2011–12 Al-Nassr FC season

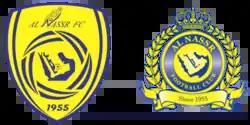
Left: The Old Logo, Right: The New Logo

On 11 August 2011, the club's chairman Prince Faisal Bin Turki Bin Nasser showed for the first time the team's new logo. The event was held during half time of a friendly match between Al Nassr's first team and Al Nassr's U-23 team in Prince Abdulrahman Bin Saud Stadium.